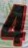
Number: 4